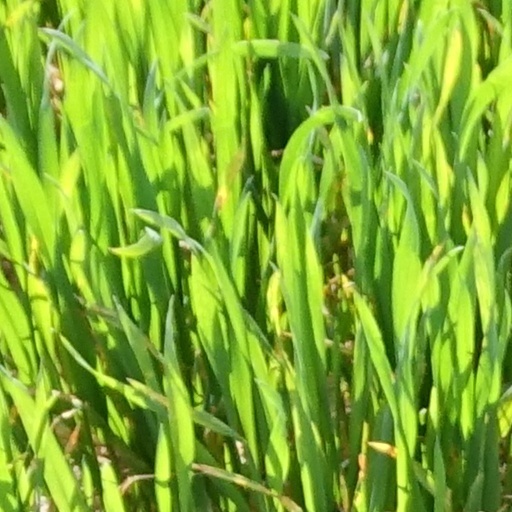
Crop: wheat